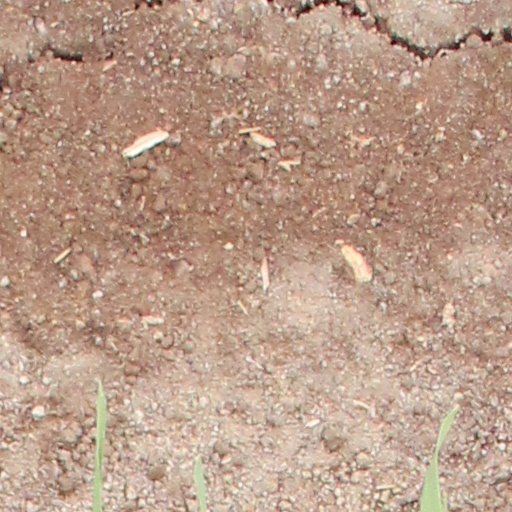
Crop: wheat